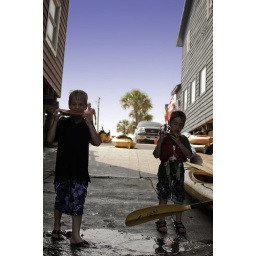
Little guys eating watermelon in Shem Creek after a long paddle.